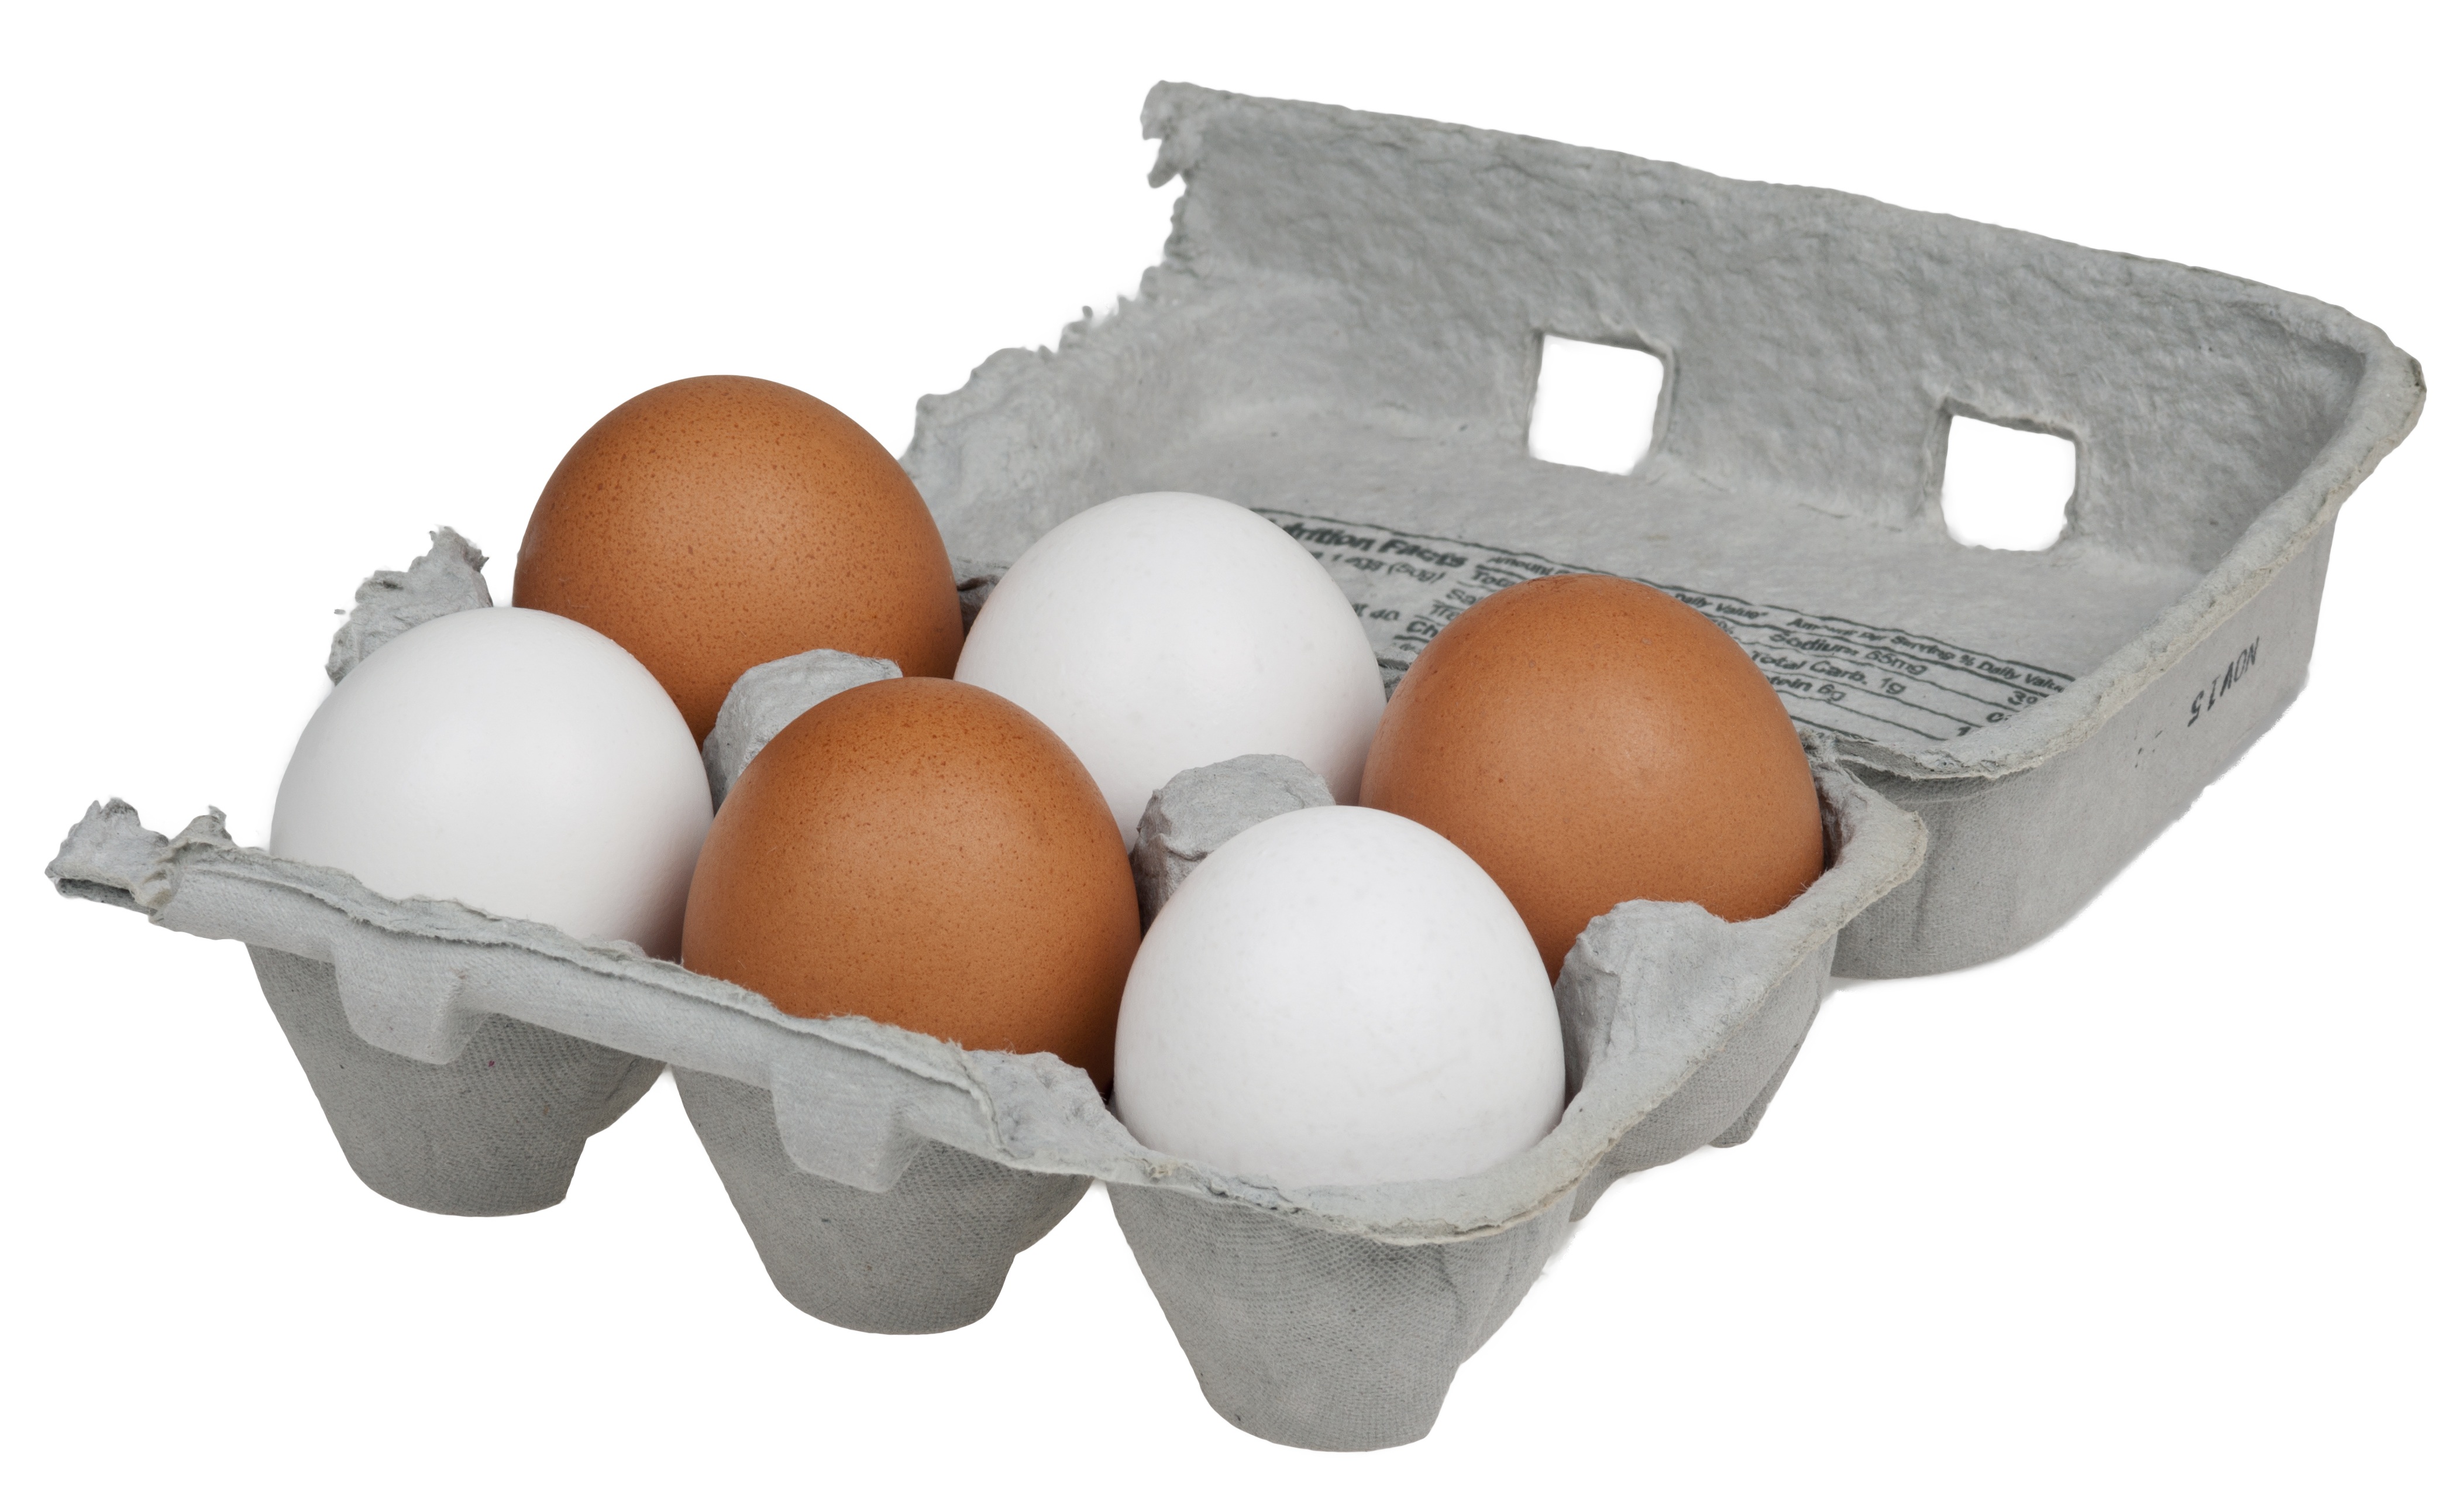
food, eat, chicken, egg, product, eggs, diet, pack, animal source foods